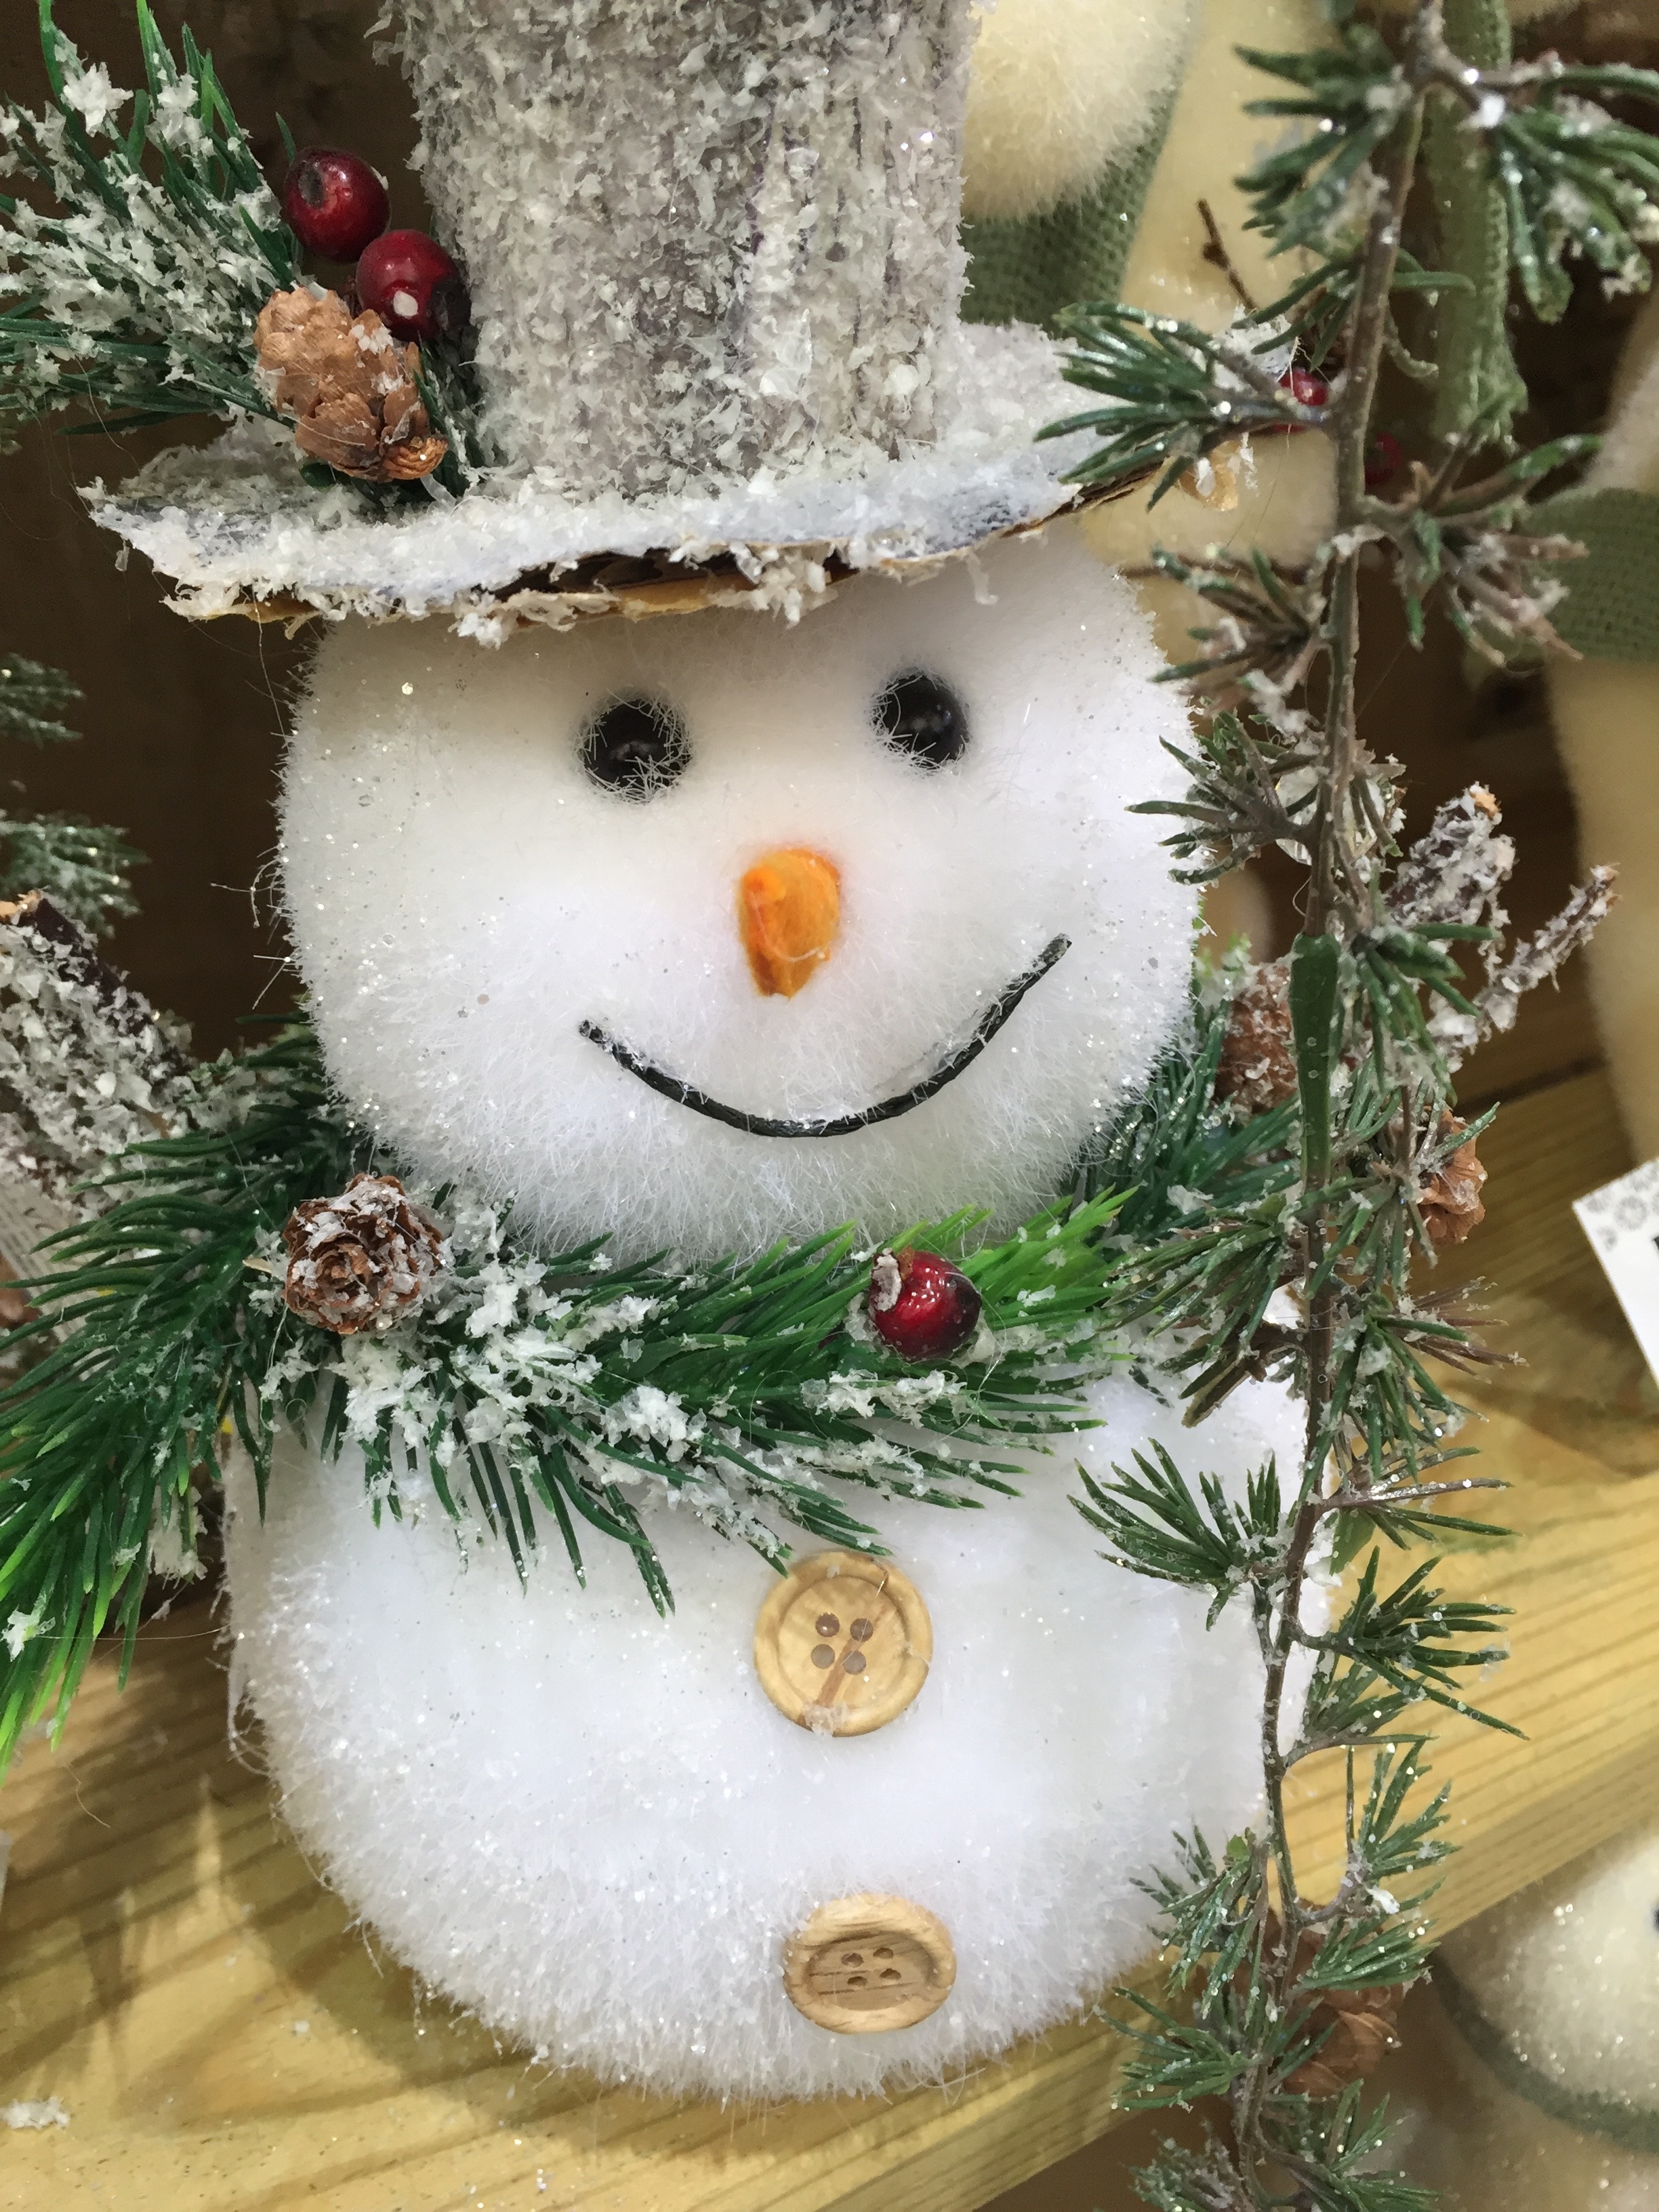
tree, branch, christmas, toy, christmas tree, christmas decoration, snowman